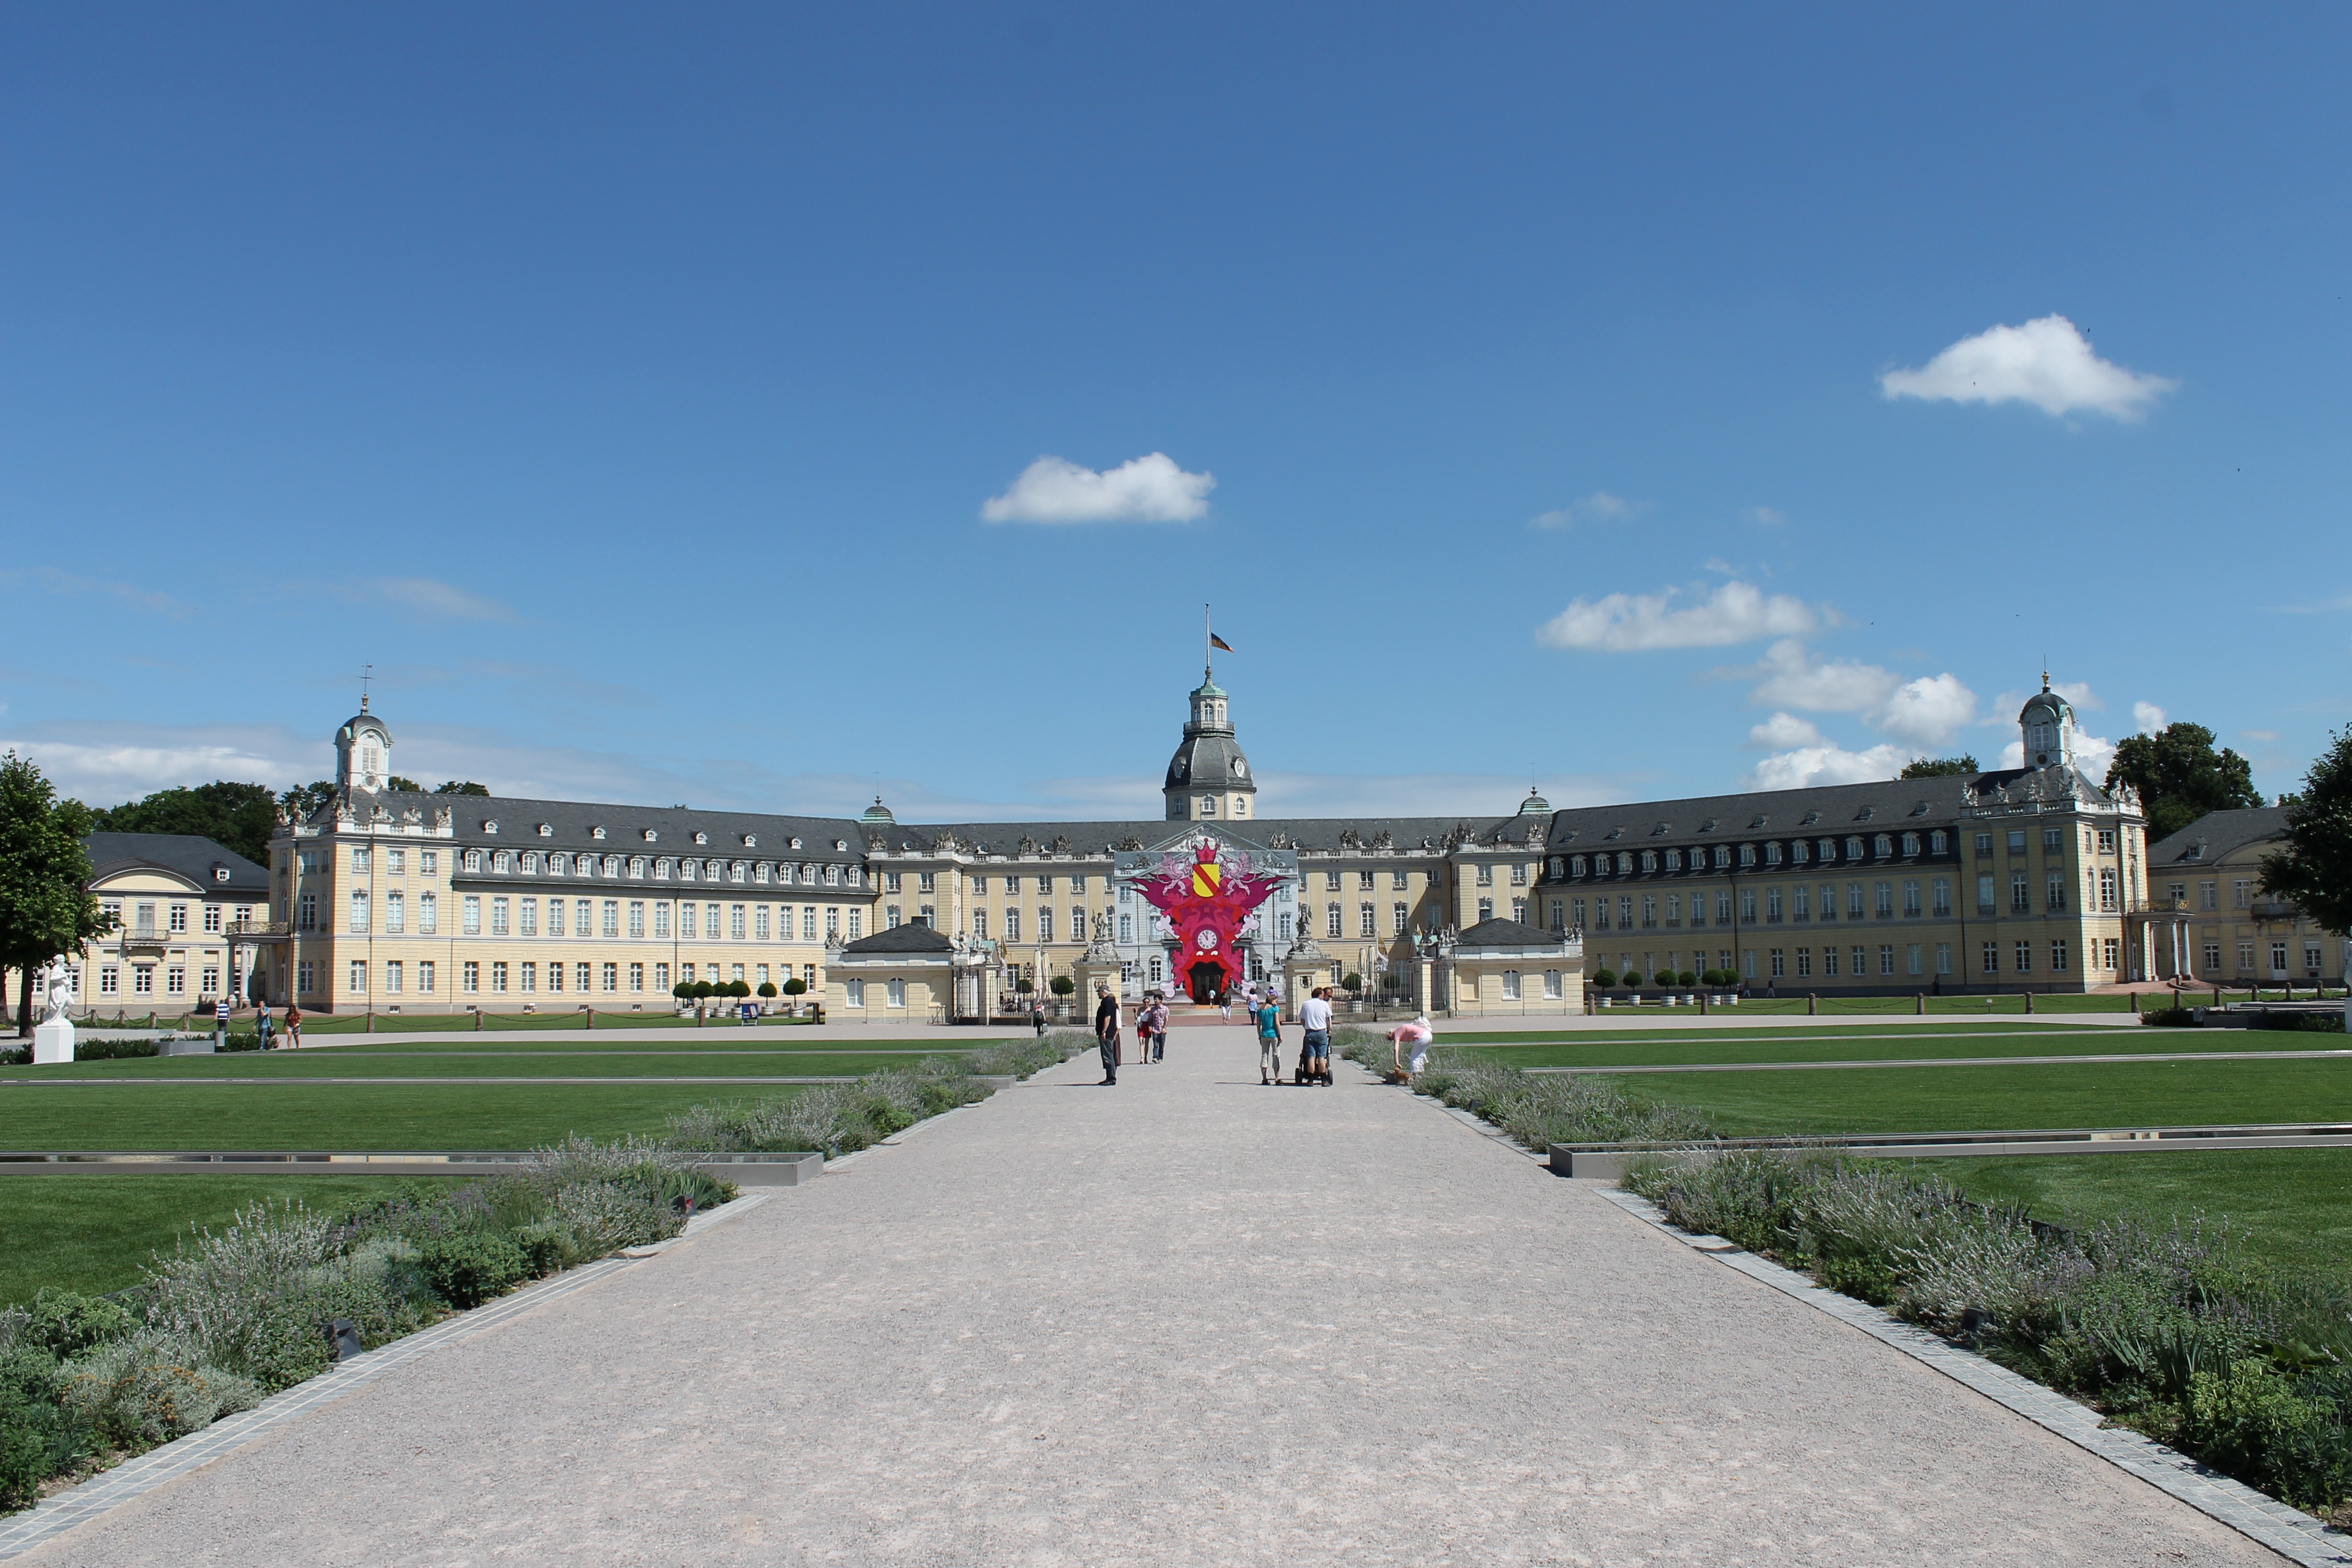
walkway, monument, castle, memorial, town square, estate, gorgeous, karlsruhe, overall view